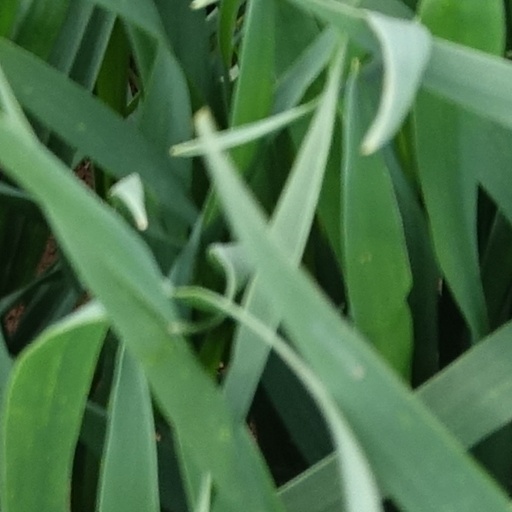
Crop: wheat